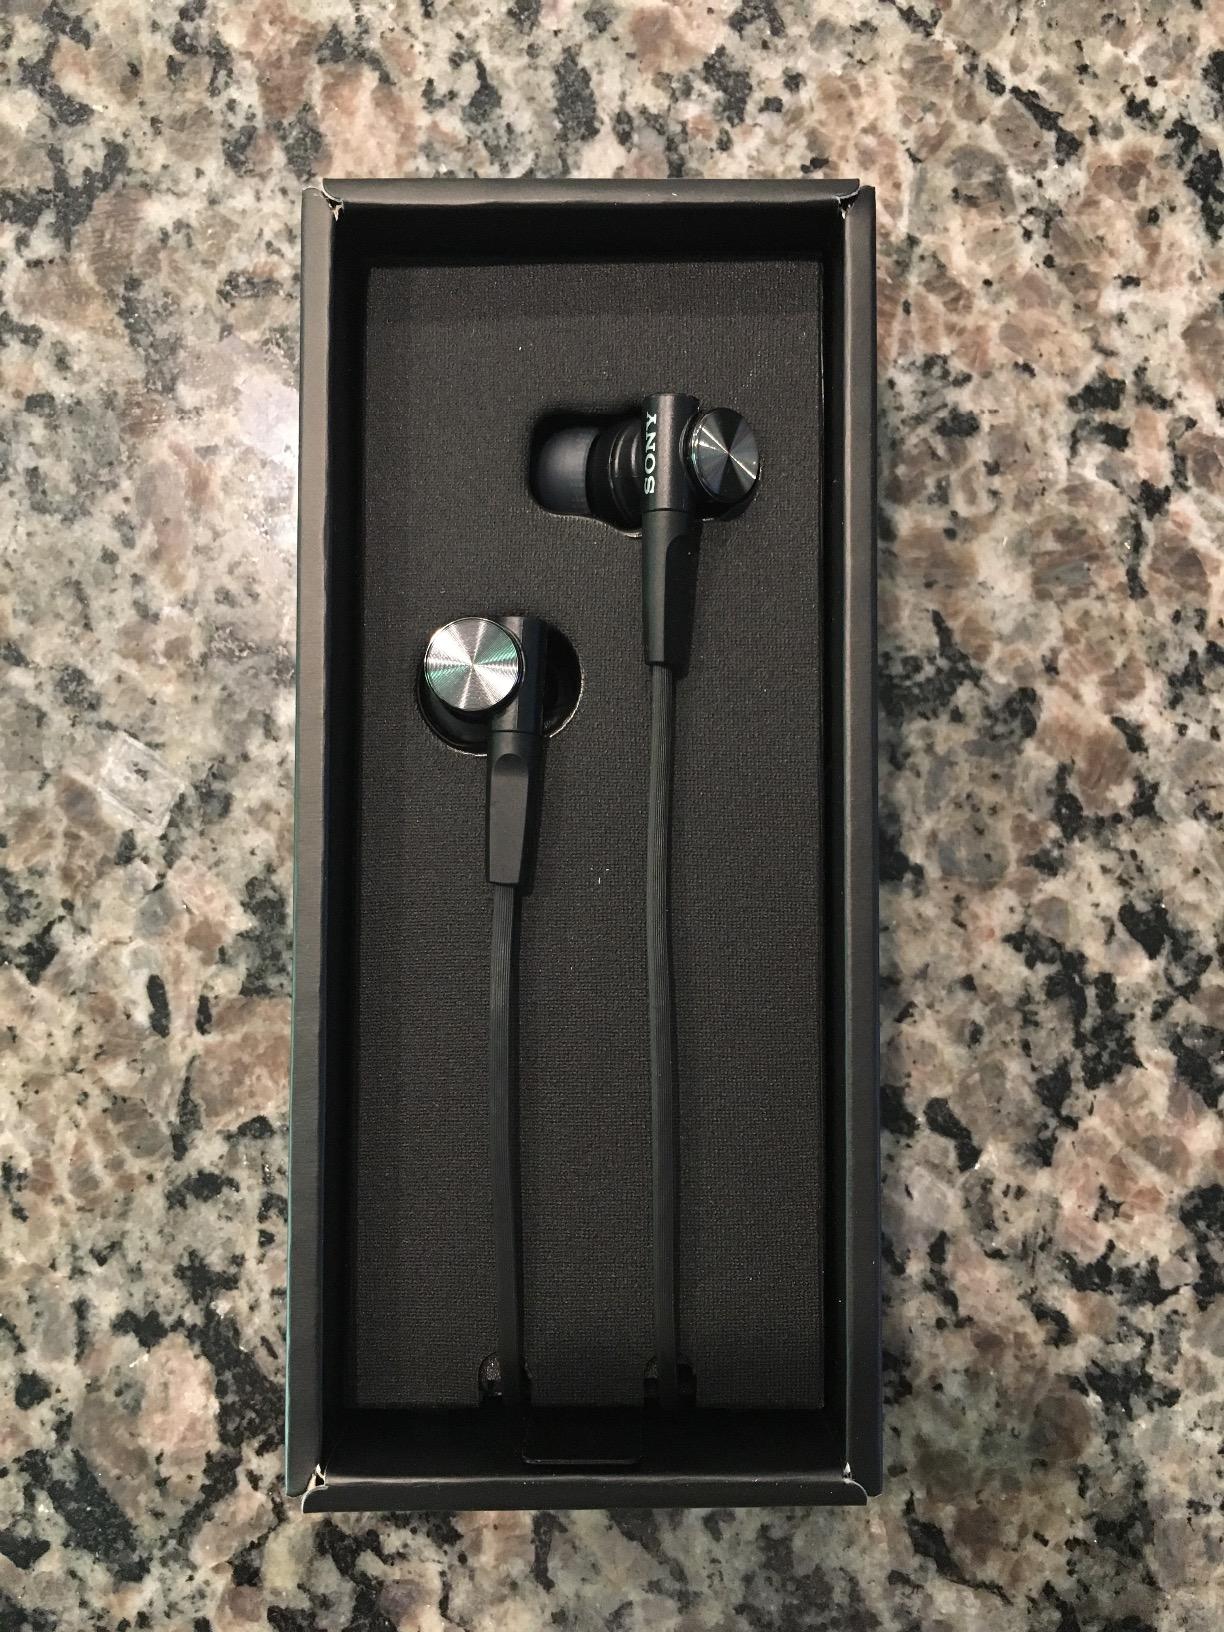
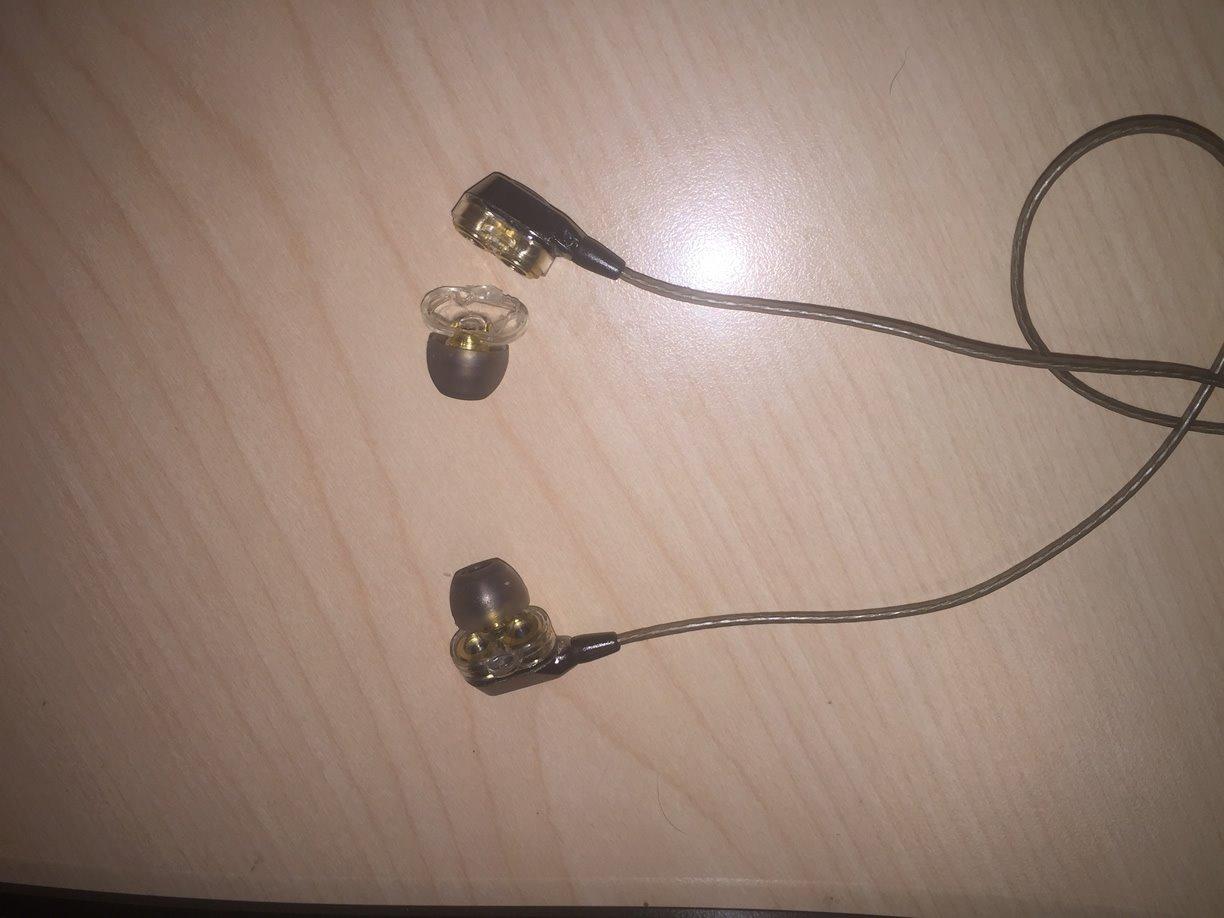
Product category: headphones
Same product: no